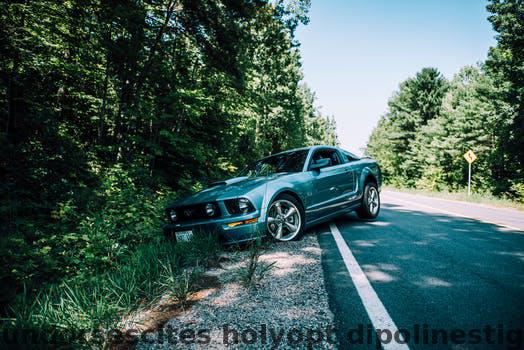
Label: Watermark